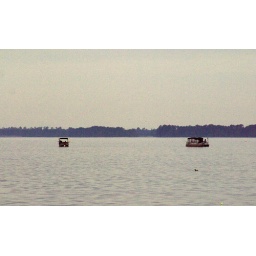
Several boats in the water this afternoon.